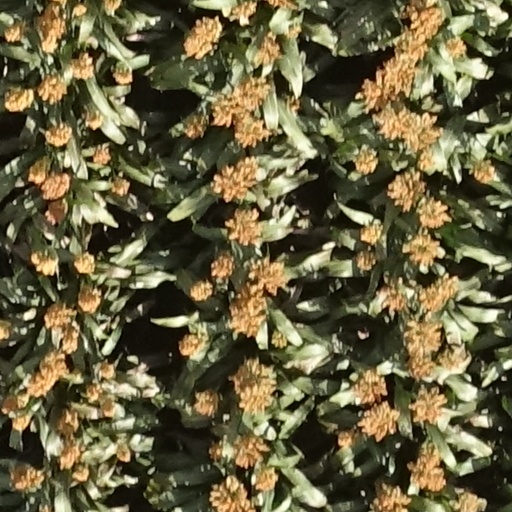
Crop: sorghum